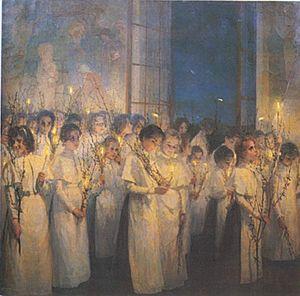
Serafima Iassonovna Blonskaïa, née le 3 octobre 1870 à Verkhnodniprovsk, dans l'Empire russe et morte le 9 août 1947 à Taganrog, en URSS, est une peintre et professeur d'art russe.